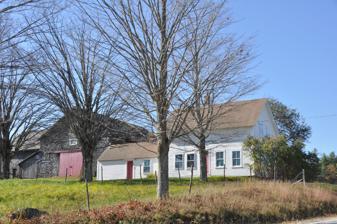
Building: Hersey Farms Historic District
Country: United States of America
Year built: 1850
Historic district in New Hampshire, United States United States historic place Hersey Farms Historic District U.S. National Register of Historic Places U.S. Historic district The Guy Hersey farmstead Show map of New Hampshire Show map of the United States Location 1057 & 1088 Franklin Hwy., Andover, New Hampshire Coordinates 43°28′16″N 71°43′51″W / 43.47111°N 71.73083°W / 43.47111; -71.73083 Area 325 acres (132 ha) Built 1850 ( 1850 ) Built by Hiram Fellows; Alfred Weare; Guy Hersey NRHP reference No. 08000512 Added to NRHP June 10, 2008 The Hersey Farms Historic District of Andover, New Hampshire , includes two farmsteads belonging to members of the Hersey family, located on the Franklin Highway ( New Hampshire Route 11 ) in eastern Andover. The older of the two farms, the Guy Hersey Farm, was established c. 1850 by Hiram Fellows, and has been in the Hersey family since 1904. The adjacent James Hersey Farm was established in 1833 by Alfred Weare, and was acquired by Guy Hersey's son James in 1945. The two farms encompass 325 acres (132 ha), and were listed on the National Register of Historic Places in 2008. Guy Hersey Farm The Guy Hersey Farm, 1088 Franklin Highway, includes 57 acres (23 ha) of land, a c. 1830 farmhouse, and a number of barns and other outbuildings. Although the house predates the establishment of the farm by Hiram Fellows, physical and documentary evidence suggest it was moved to this site from another location. It began as a 1 + 1 ⁄ 2 -story wood-frame house with a side-gable roof. In the 1850s it was enlarged by raising the roof and adding a south wing. A barn dating to c. 1865-80 is connected to the house by a shed extension, and a second barn (c. 1917) is attached to the first. A third barn, dating to c. 1920 and moved to the site by Guy Hersey from another farm, forms an enclosed barnyard with the other two. The most interesting outbuilding is a c. 1890 structure that was initially used as a piggery , but was converted by Hersey into a smithy . Hersey's property also includes the foundational remnants of an old schoolhouse. The farm that was established by Hiram Fellows was probably operated by his father Nathan on a subsistence basis.  After several changes of ownership it was acquired by Hersey, who first had a dairy operation. When this became less economically viable, he used the farm to raise cattle, an operation that continues today. James Hersey Farm The James Hersey farmstead The James Hersey Farm, 1057 Franklin Highway, consists of 270 acres (110 ha) of land on both sides of the highway, a c. 1874-75 farmhouse, and a number of outbuildings. The house was built by Alfred Weare after his earlier house was destroyed by fire resulting from a lightning strike. An attached barn from the same period, and a modern garage complete the main complex on the north side of the highway. Opposite this complex on the south side of the highway is a second barn and milk house, and there is a small logging camp structure in a wooded area of the property further to the south. James Hersey acquired the property in 1945, and ran it as a dairy farm until 1980. The property was taken over by his son, who raises cattle on the property. See also National Register of Historic Places listings in Merrimack County, New Hampshire References